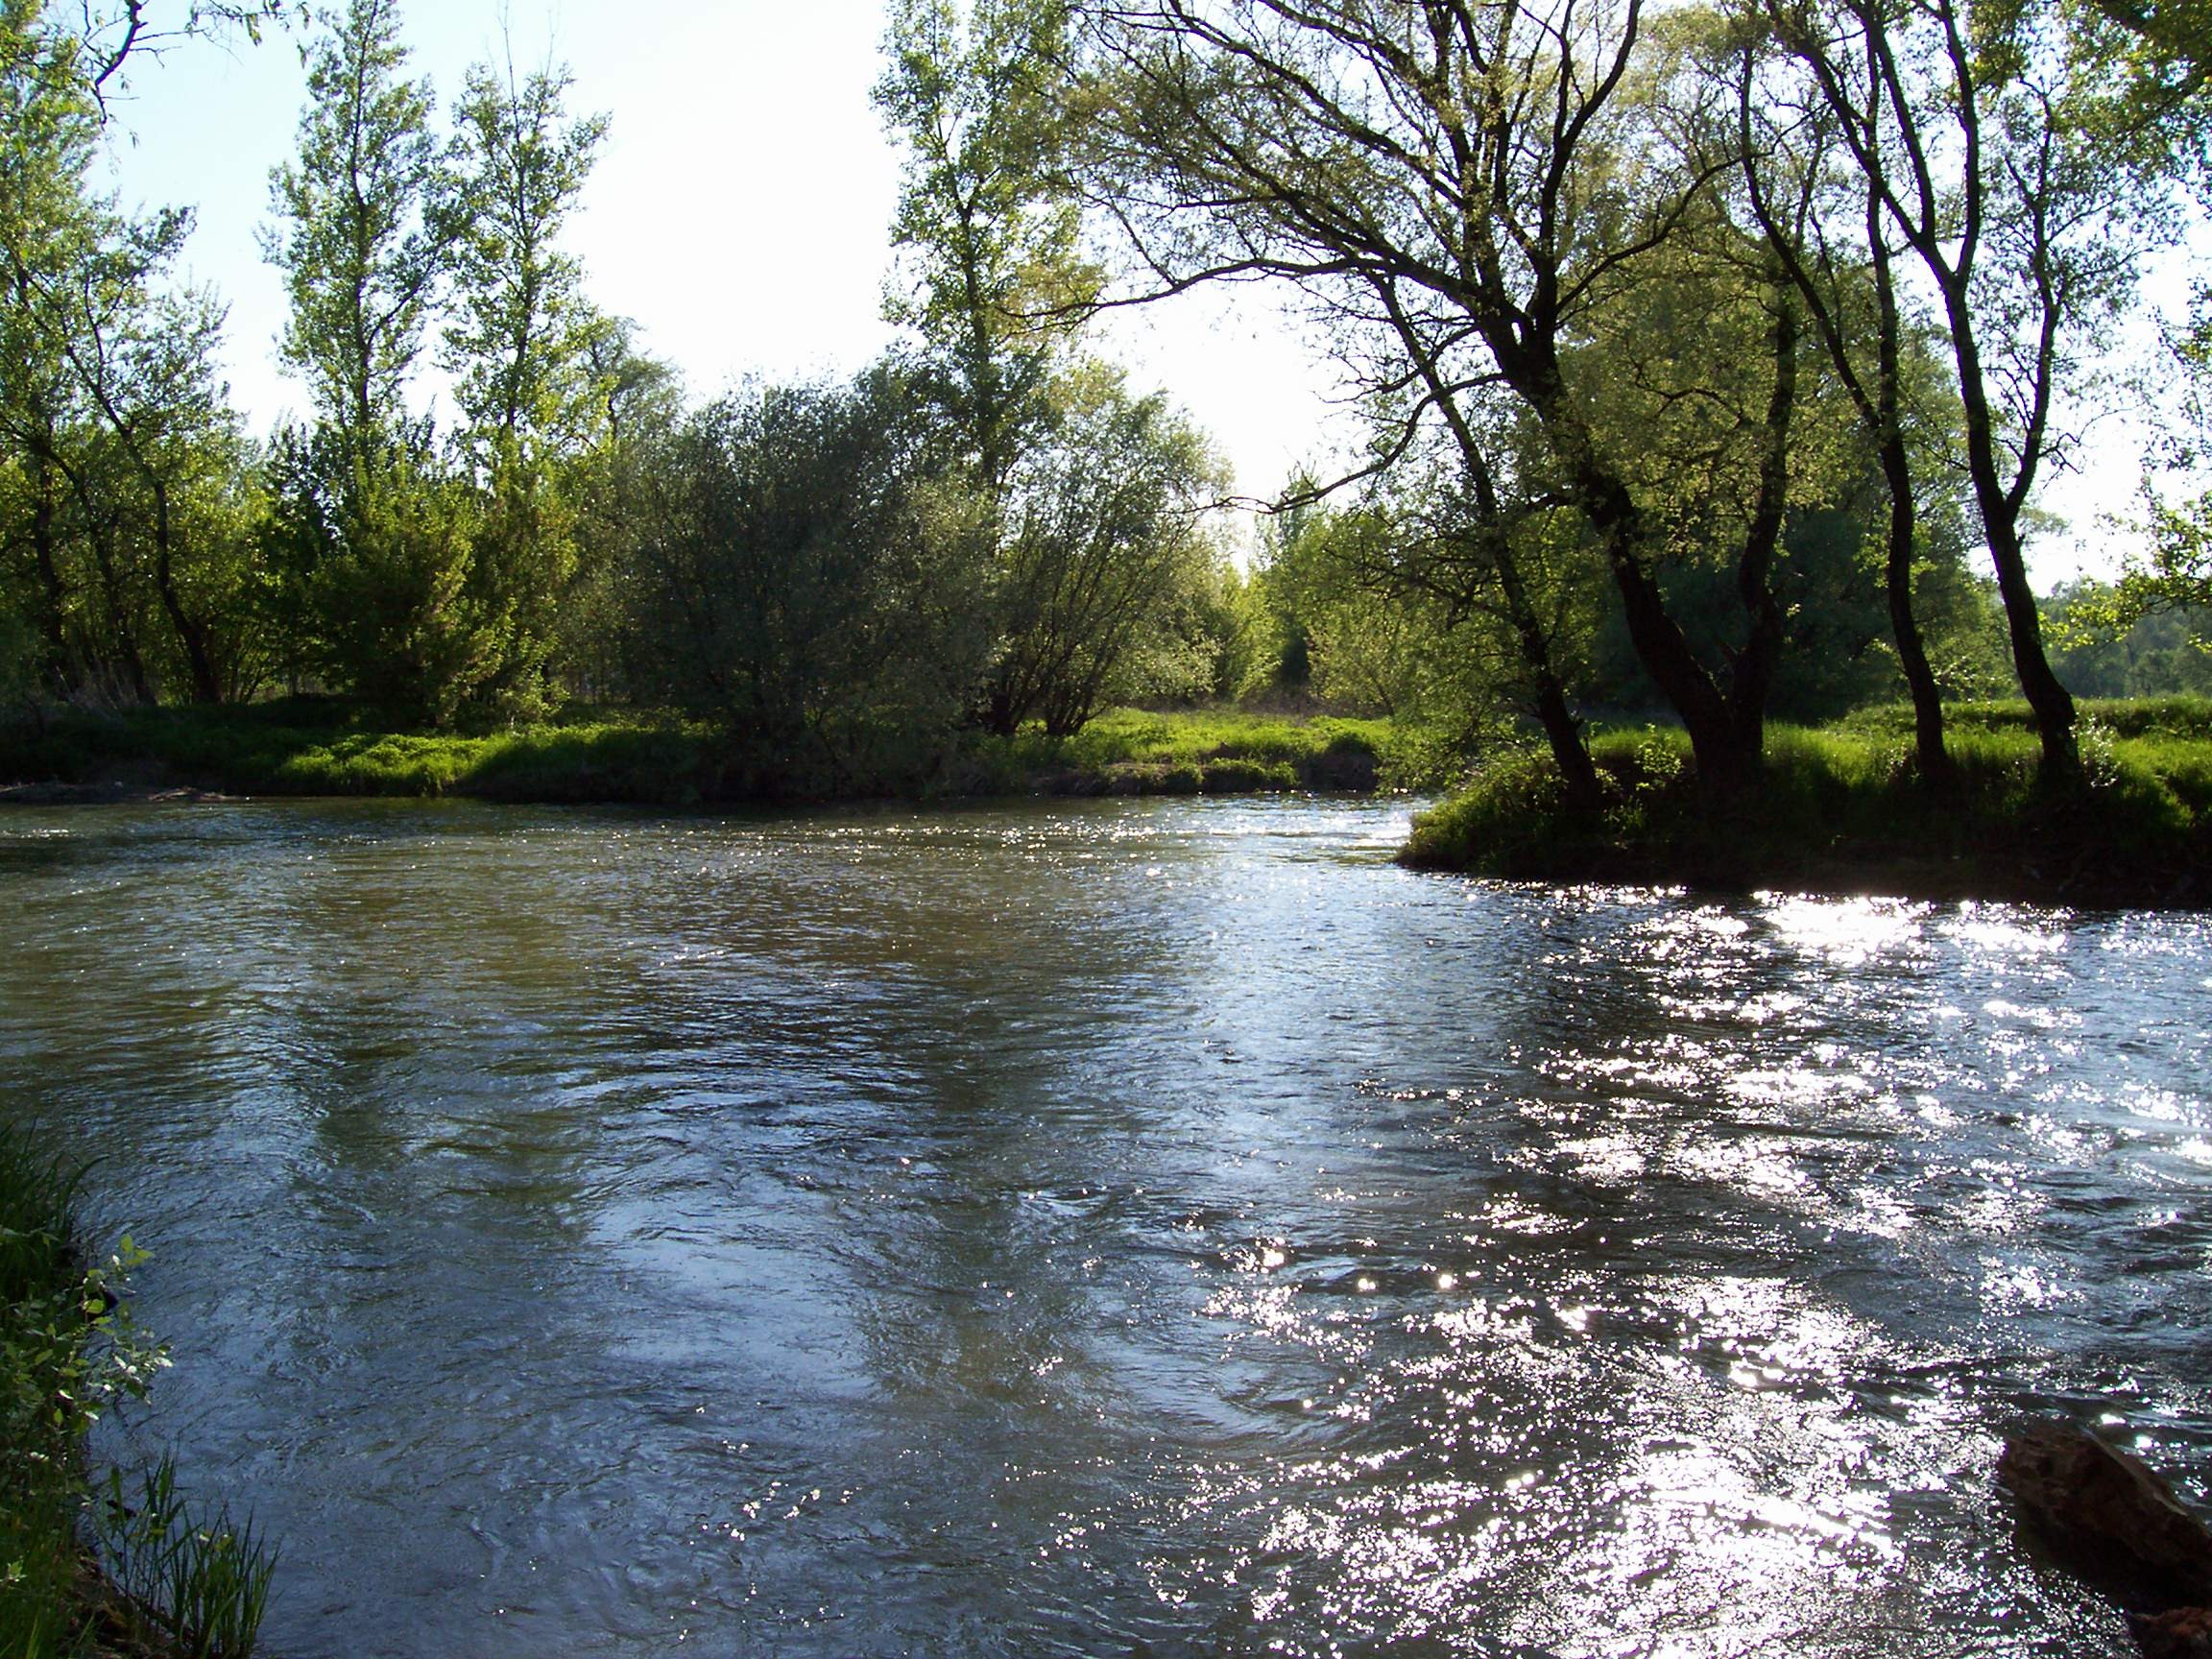
water, nature, creek, lake, river, canoe, pond, stream, vehicle, rapid, waterway, body of water, watercourse, geographical feature, bayou, boldva